Matthews-MacFadyen House

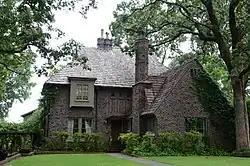

The Matthews-MacFayden House is a historic house at 206 Dooley Road in North Little Rock, Arkansas. It is a two-story brick structure, with gable-on-hip roof, and a projecting single-story gable-roofed section on the right side of the front. Decoratively corbelled brick chimneys rise at the center of the main roof, and a projecting wood-framed oriel window adds a distinctive touch to the front. The house was built in 1930 by developer Justin Matthews as part of his Edgemont development, and was designed by his company architect, Frank Carmean. It is a picturesque example of English Revival architecture.